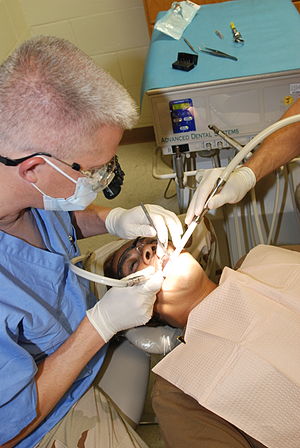
Tandpleje
En patient som undergår tandpleje.
Tandpleje er den gren af lægevidenskab, der involverer studier, diagnoser og behandling af sygdomme, lidelser og tilstande i mundhulen, oftest tandsættet, men også gummerne og mundens slimhinder, og andre dele og væv især kæbe og ansigtsområdet. Selvom det primært associeres med tænder i offentligheden er tandpleje og dental lægevidenskab ikke begrænset til odontologi